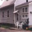
Label: house